Robert H. Jenkins Jr.

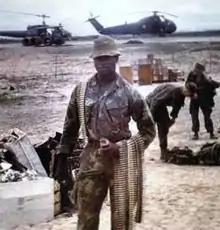
Robert H. Jenkins

Robert Henry Jenkins Jr. (June 1, 1948 – March 5, 1969) was a United States Marine who was awarded the Medal of Honor posthumously for his heroic actions above and beyond the call of duty in March 1969 during the Vietnam War.